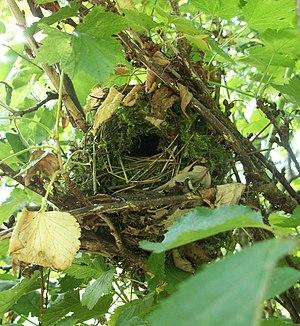
Nid de Troglodyte mignon fabriqué en 2018 dans un jardin potager du 59210 dans des branches de cassissier à environs 80 cm du sol, forme sphérique
Le Troglodyte mignon est une espèce de passereaux de la famille des Troglodytidae présente dans la quasi-totalité de l'Europe. Il est de très petite taille et d'une grande vivacité.